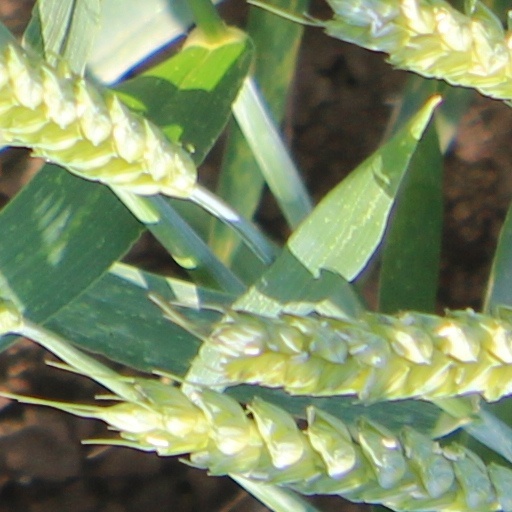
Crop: wheat